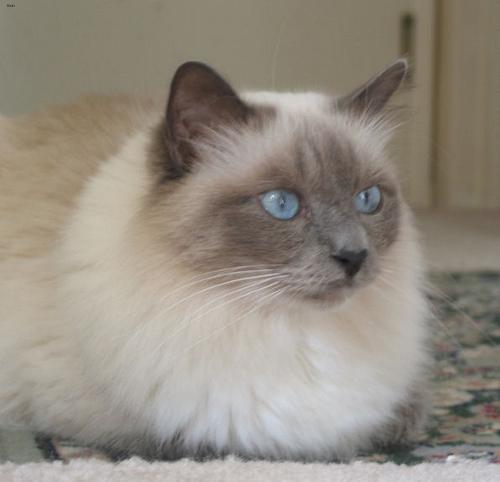
Birman